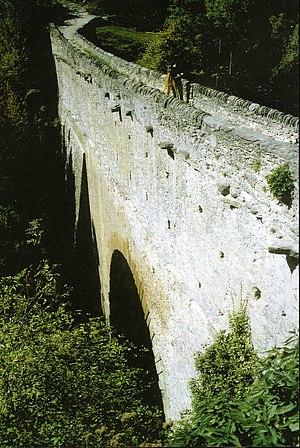
Le Pont d'Aël est un pont aqueduc romain situé près du hameau du même nom dans la commune d'Aymavilles, à l'entrée du val de Cogne, en Vallée d'Aoste. Il fut bâti l'an 3 av. J.-C. pour l'irrigation et l'approvisionnement en eau d'Augusta Prætoria Salassorum, aujourd'hui Aoste, qui venait d'être fondée. Ce pont, situé à 66 m au-dessus du fond de la vallée, soutenait un aqueduc avancé du point de vue technique, mesurant 6 km de long. Outre à sa position, il présente également d'autres particularités, telles qu'une galerie de contrôle au-dessous de la conduite d'eau et le financement entièrement privé pour la construction. L'ancienne conduite d'eau est utilisée de nos jours pour le passage d'un sentier de randonnées.